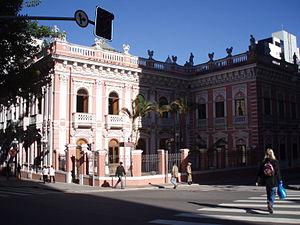
La place Quinze de Novembro ou simplement place XV est la place principale du centre ville de Florianópolis, la capitale de l'État de Santa Catarina, au Brésil.
Le palais Cruz e Sousa est un bâtiment situé dans le centre historique de Florianópolis, capitale de l'État de Santa Catarina, sur la place principale de la ville, la place XV de novembro. Il s'agit de l'ancien palais du gouvernement de l'État, aujourd'hui musée historique de Santa Catarina.